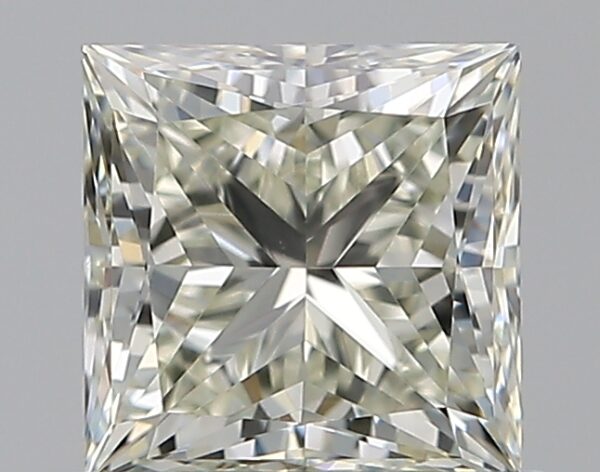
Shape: princess
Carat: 0.75
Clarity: VS2
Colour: L
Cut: EX
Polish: EX
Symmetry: VG
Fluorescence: N
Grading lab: GIA
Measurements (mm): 4.84 x 4.82 x 3.48